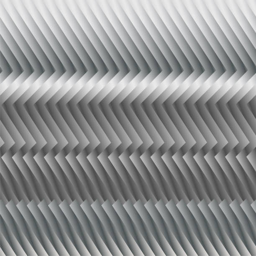
strips or wire made of metal , shimmering in the light .